Answer in natural language. Which object is closer to the camera taking this photo, irregular black plastic garbage or Window? Choose between the following options: irregular black plastic garbage or Window
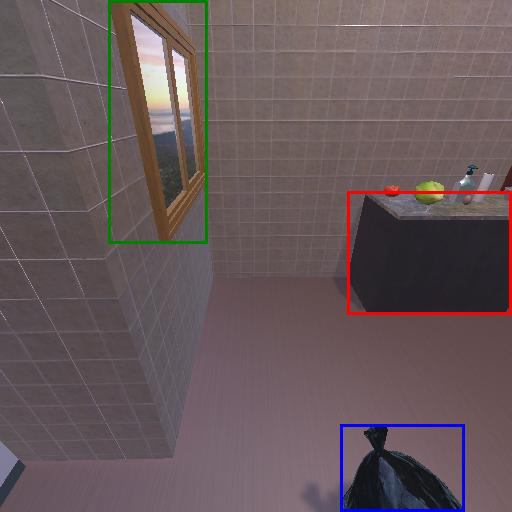
<answer>irregular black plastic garbage</answer>